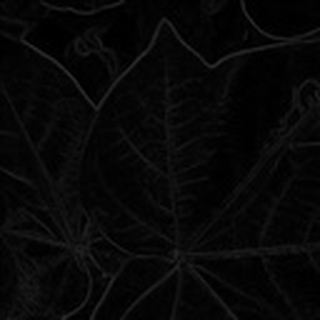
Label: healthy_cotton